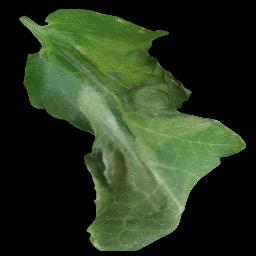
Label: Tomato___Late_blight